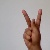
The image shows a hand gesture representing the letter 'K' in Indian Sign Language.